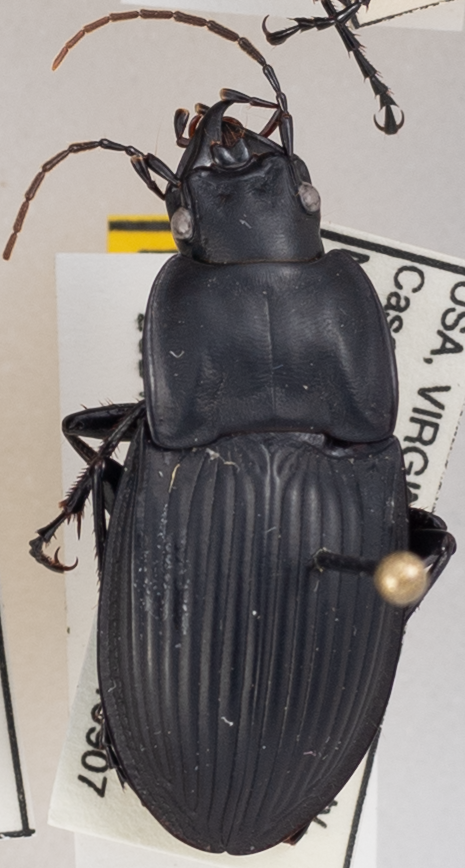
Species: Dicaelus dilatatus dilatatus
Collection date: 2021-09-07
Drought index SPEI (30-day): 1.69
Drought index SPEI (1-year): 0.63
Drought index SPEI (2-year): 0.32